Jacobo Aillón

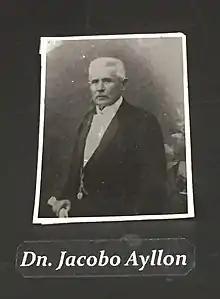
Jacobo Aillón, ca. 1870–80.

Aillón was the majority owner of the Colquechaca Company in Aullagas, one of the largest mining companies in Potosí, founded in 1878 from the merger of Casa Arteche and Señores Solá, Cornejo, Viaña, Uriooste y Vidal, old mining companies that had been in operation since the 18th century. The discovery of an enormous silver vein in Aullagas initiated an economic boom in Bolivia, which saw the light of a multitude of mining ventures and financial speculations within the financial and political elite. Aillón became one of the leading mining industrialists of the time.